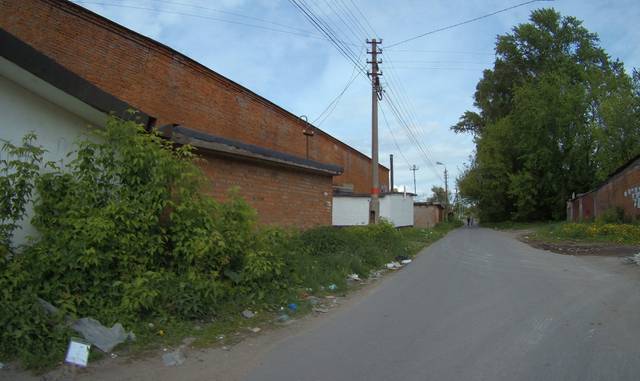
Region: Russia
Coordinates: 55.092, 38.781